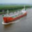
Label: ship